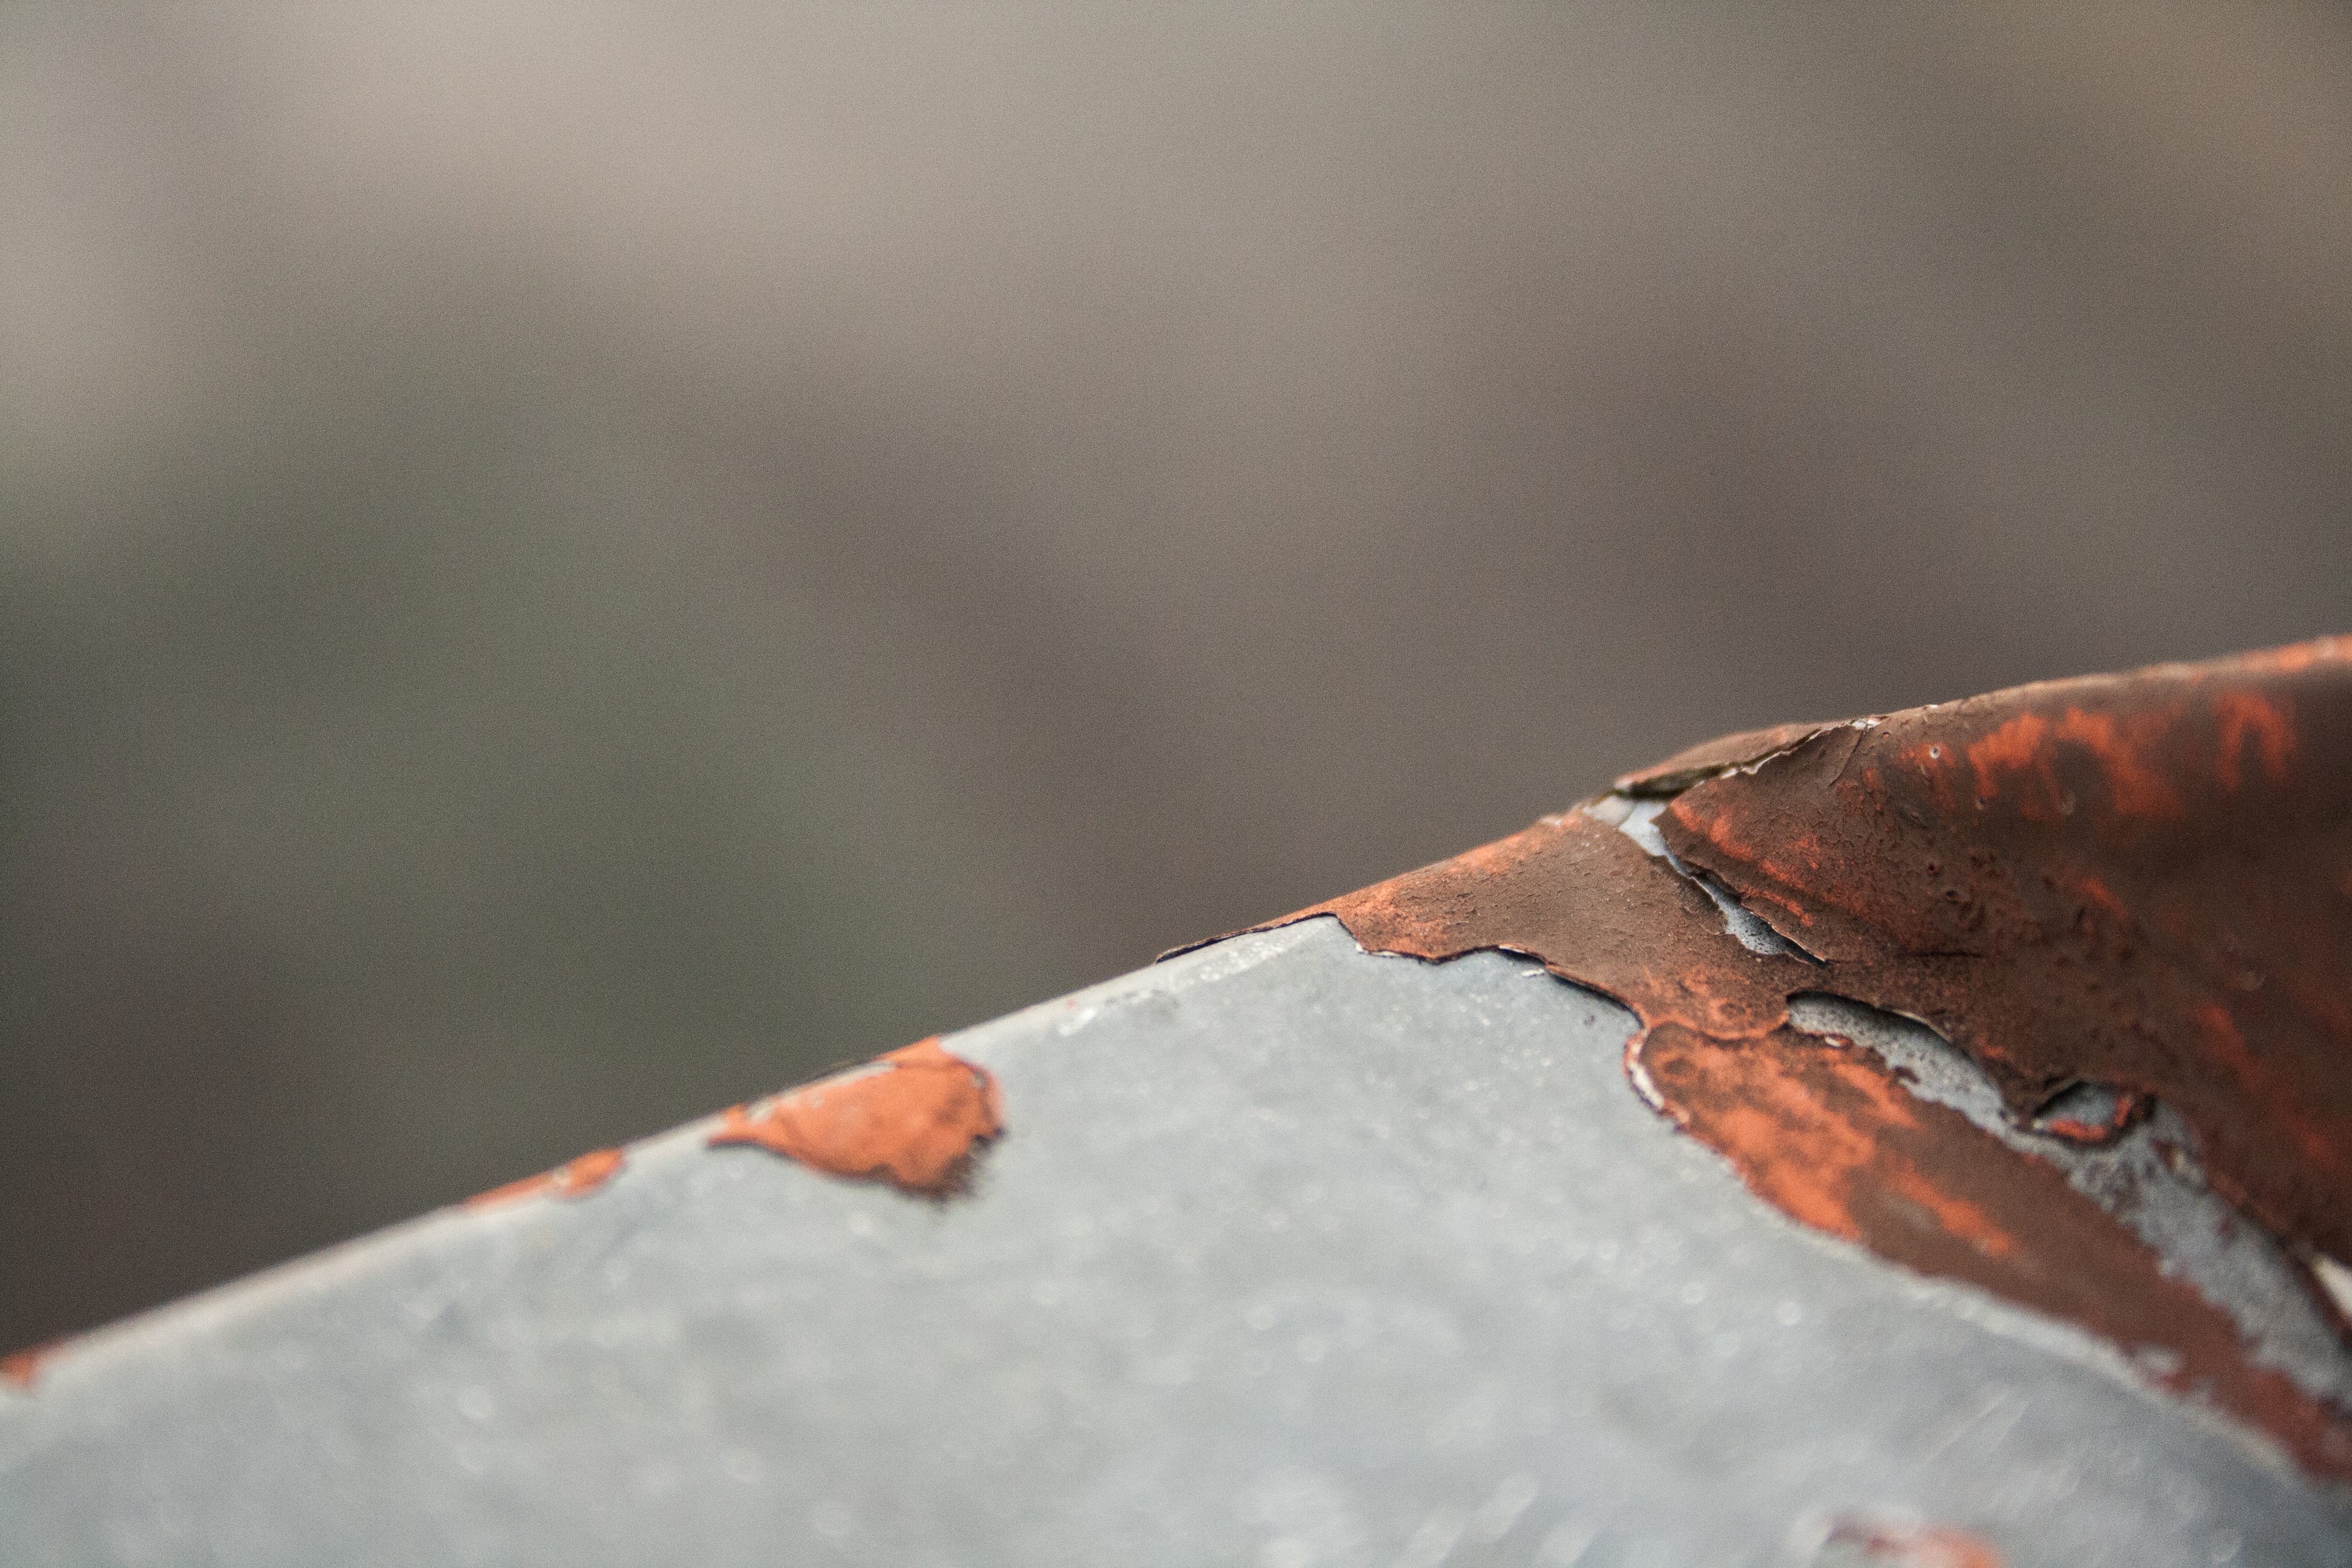
branch, wood, leaf, soil, close up, macro photography